Środula

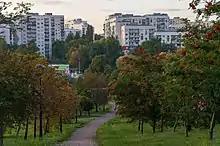
Środula

Środula is a former village in Poland, now the northern district of the town of Sosnowiec, Poland.